Cameron Young (basketball)

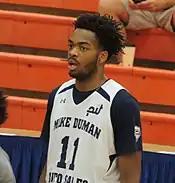
Young at the Portsmouth Invitational Tournament in April 2019

Following his fifth year of eligibility being reinstated, Young entered the 2018–19 season as a graduate student and as the leading returning scorer in the MAAC and a preseason first-team All-MAAC selection. In a February 18, 2019, game, Young scored 55 points against Siena. The total marked a MAAC and Quinnipiac Division I record and was the most points scored in an NCAA Division I game since North Dakota State’s Ben Woodside scored 60 in 2008. Young led the Bobcats to an 11–7 MAAC record, with 23.5 points (1st in the MAAC), 5.1 rebounds, and 1.1 steals per game as well as a .482 field goal percentage (4th), .766 free throw percentage (3rd), and .437 three-point percentage (1st), and at the close of the season was named the MAAC Player of the Year and a first-team All-MAAC pick.